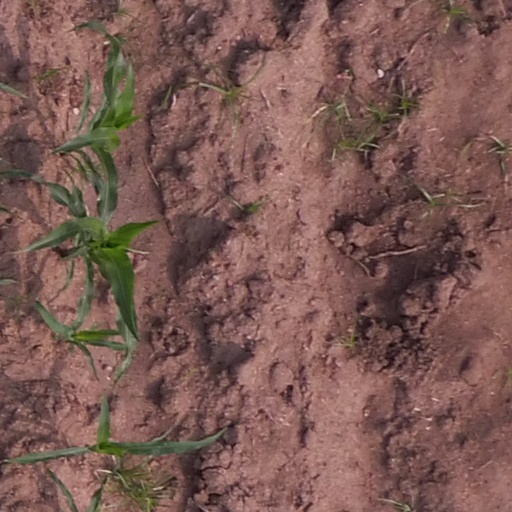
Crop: maize; corn